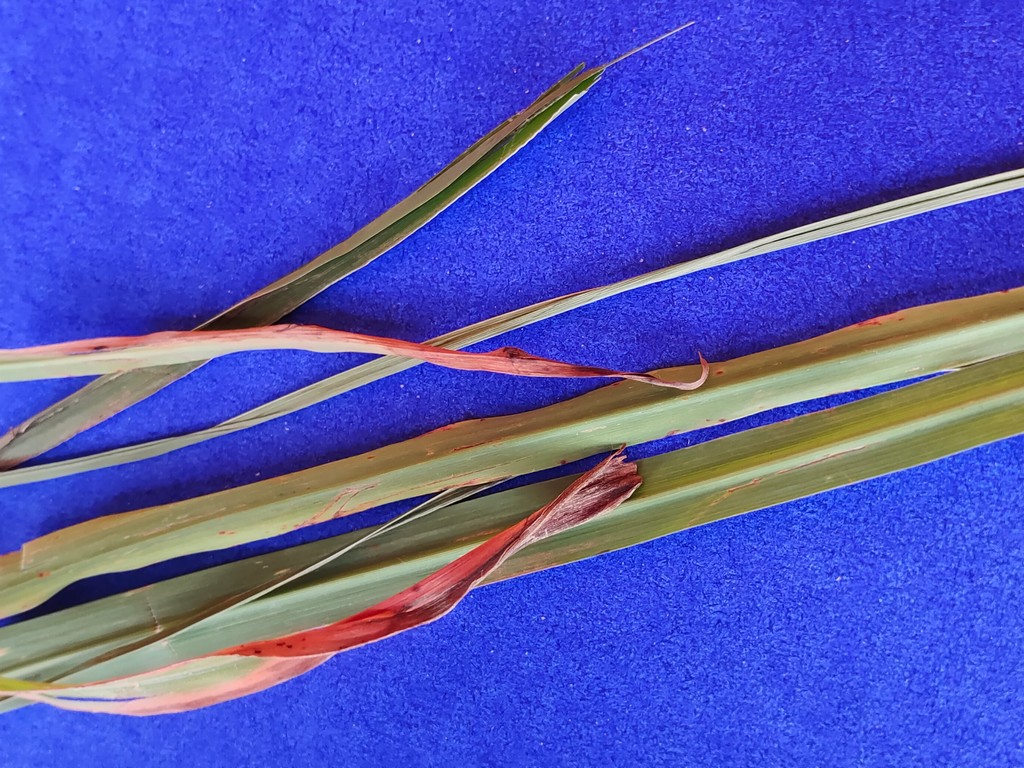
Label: Unhealthy